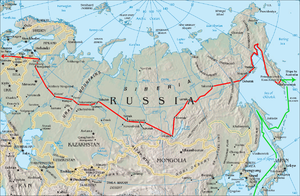
Jean-Baptiste Barthélemy de Lesseps, né à Sète le 27 janvier 1766 et mort à Lisbonne le 26 avril 1834, est un diplomate français, membre de l'expédition de La Pérouse, oncle de Ferdinand de Lesseps.